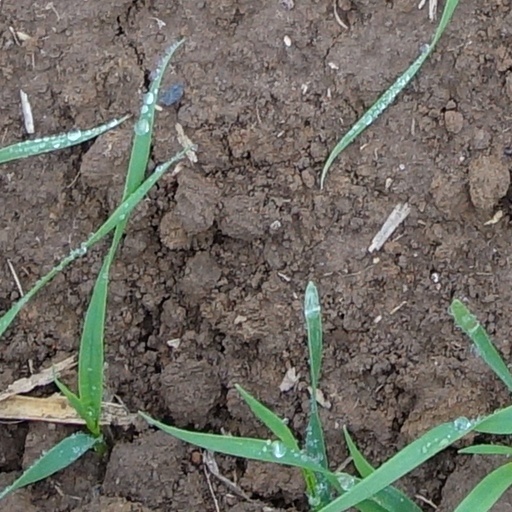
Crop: wheat